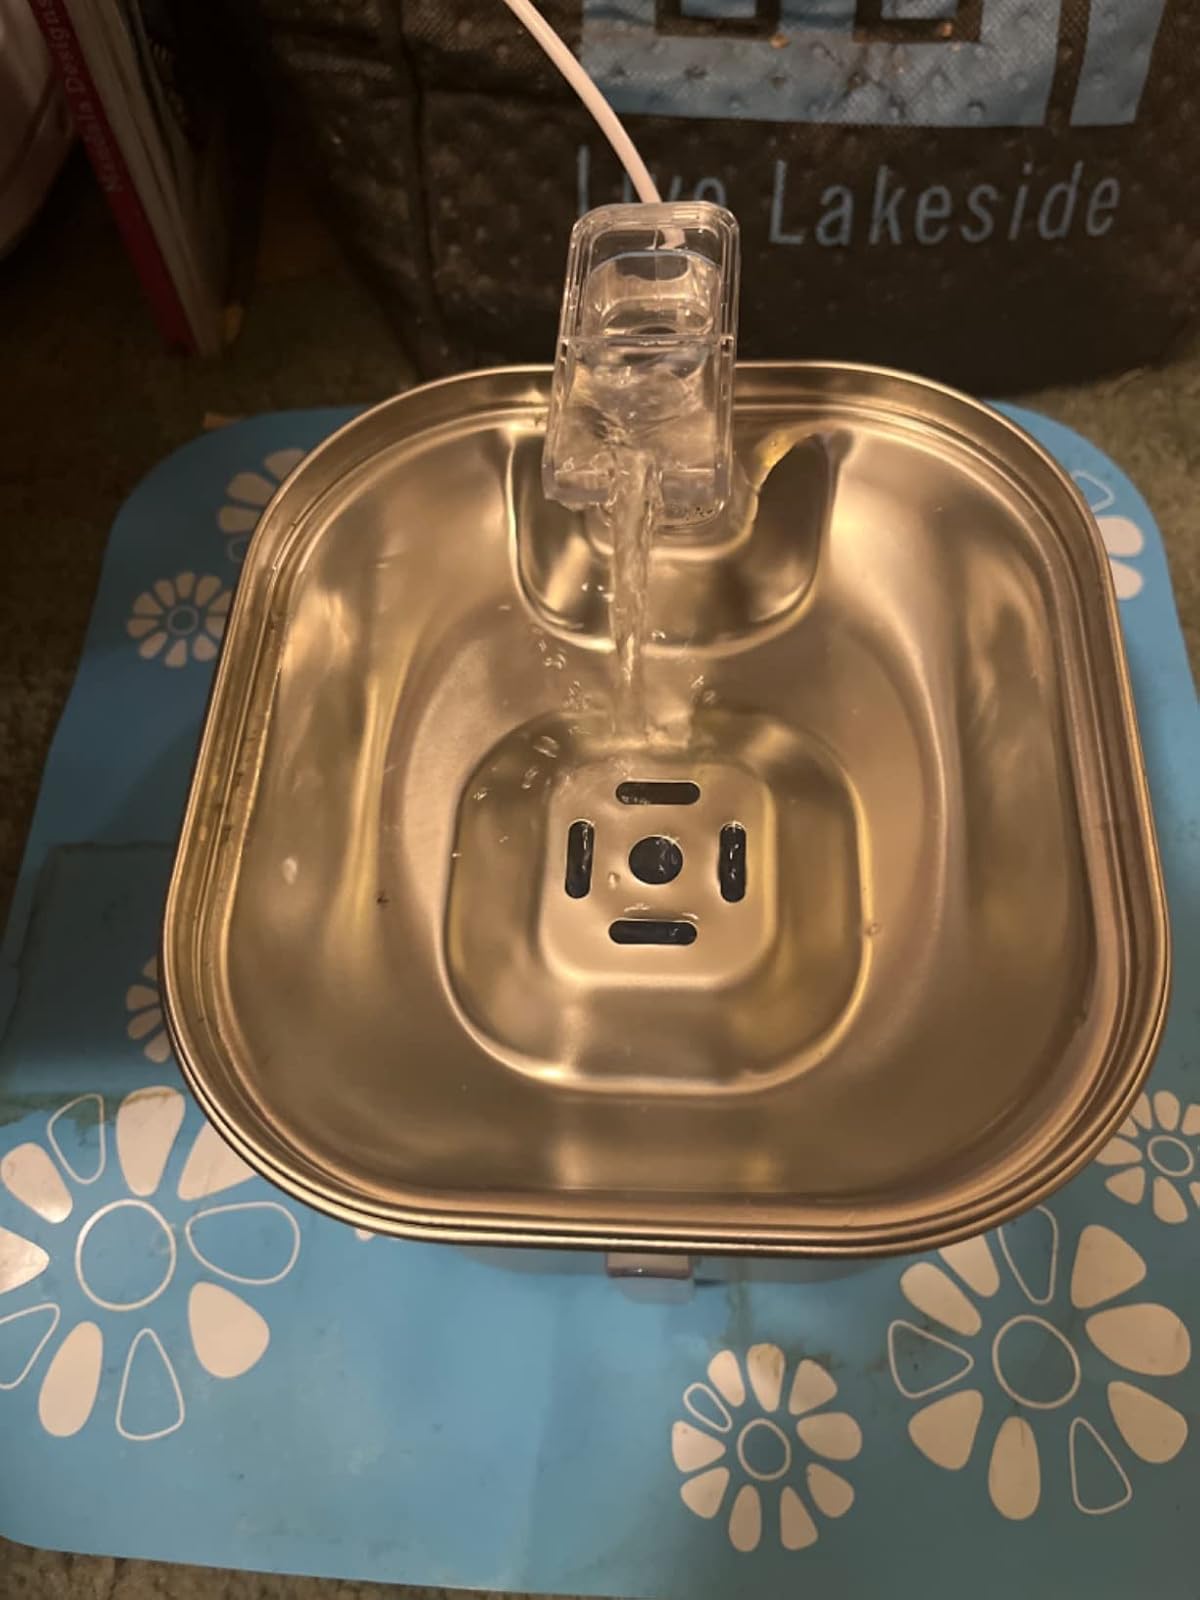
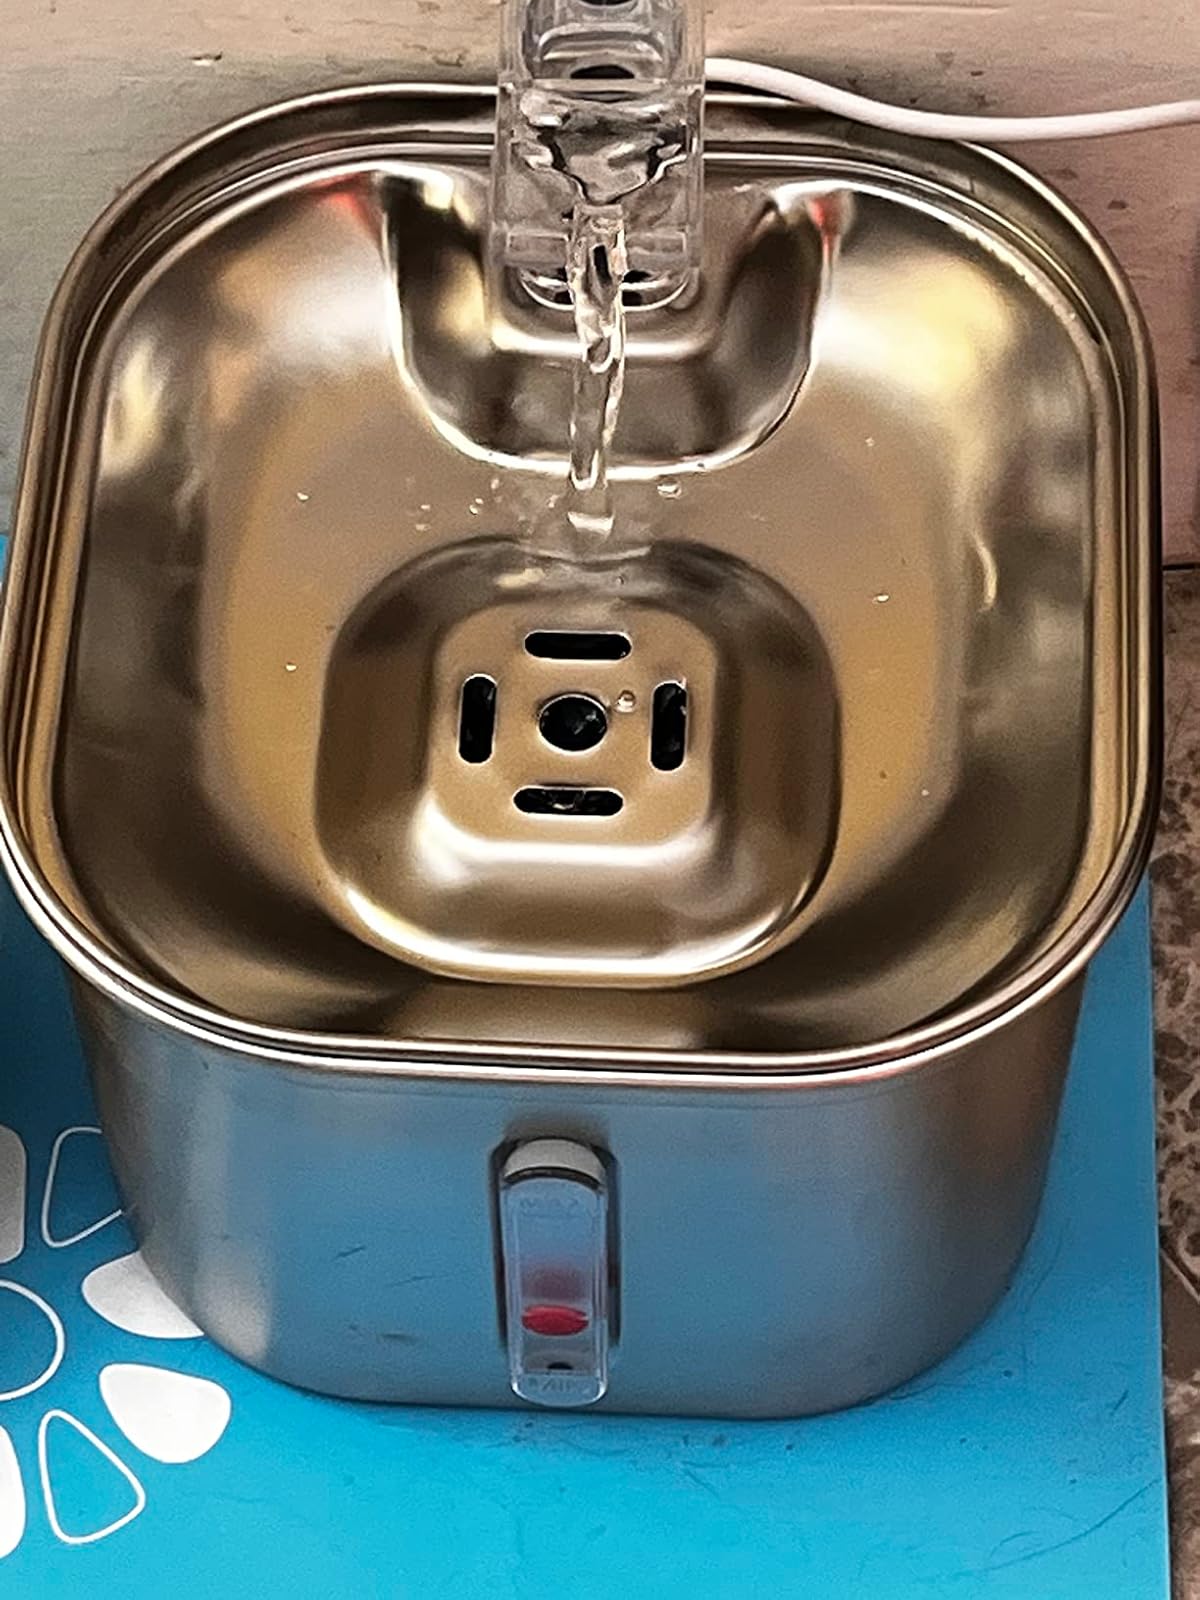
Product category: items_bowl
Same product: yes